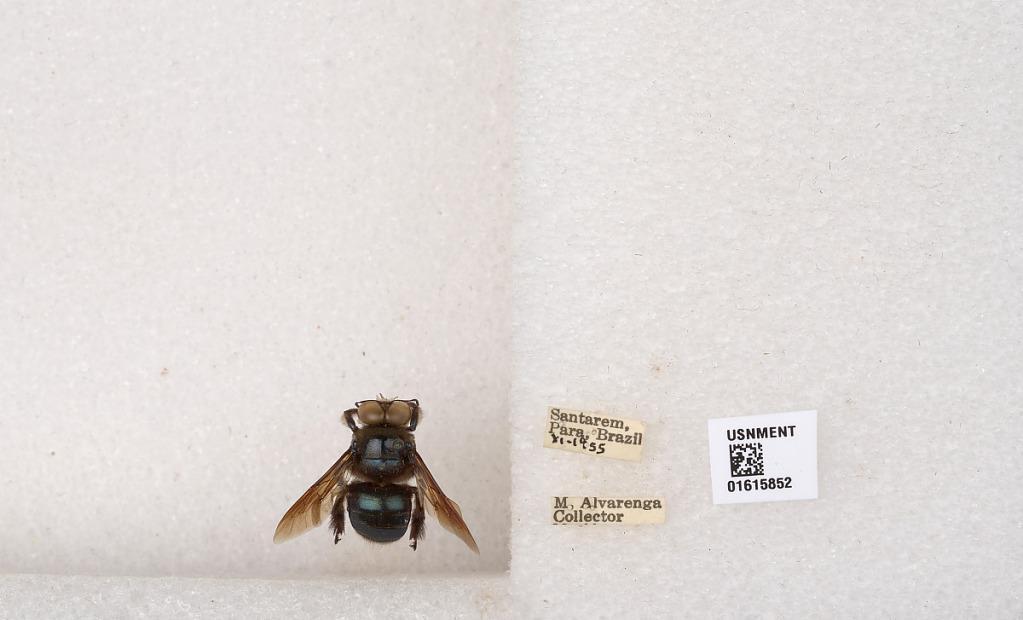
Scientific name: Xylocopa (Schonnherria) muscaria (Fabricius)
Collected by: M. Alvarenga
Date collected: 1955-11-1
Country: Brazil
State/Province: Para
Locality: Santarem